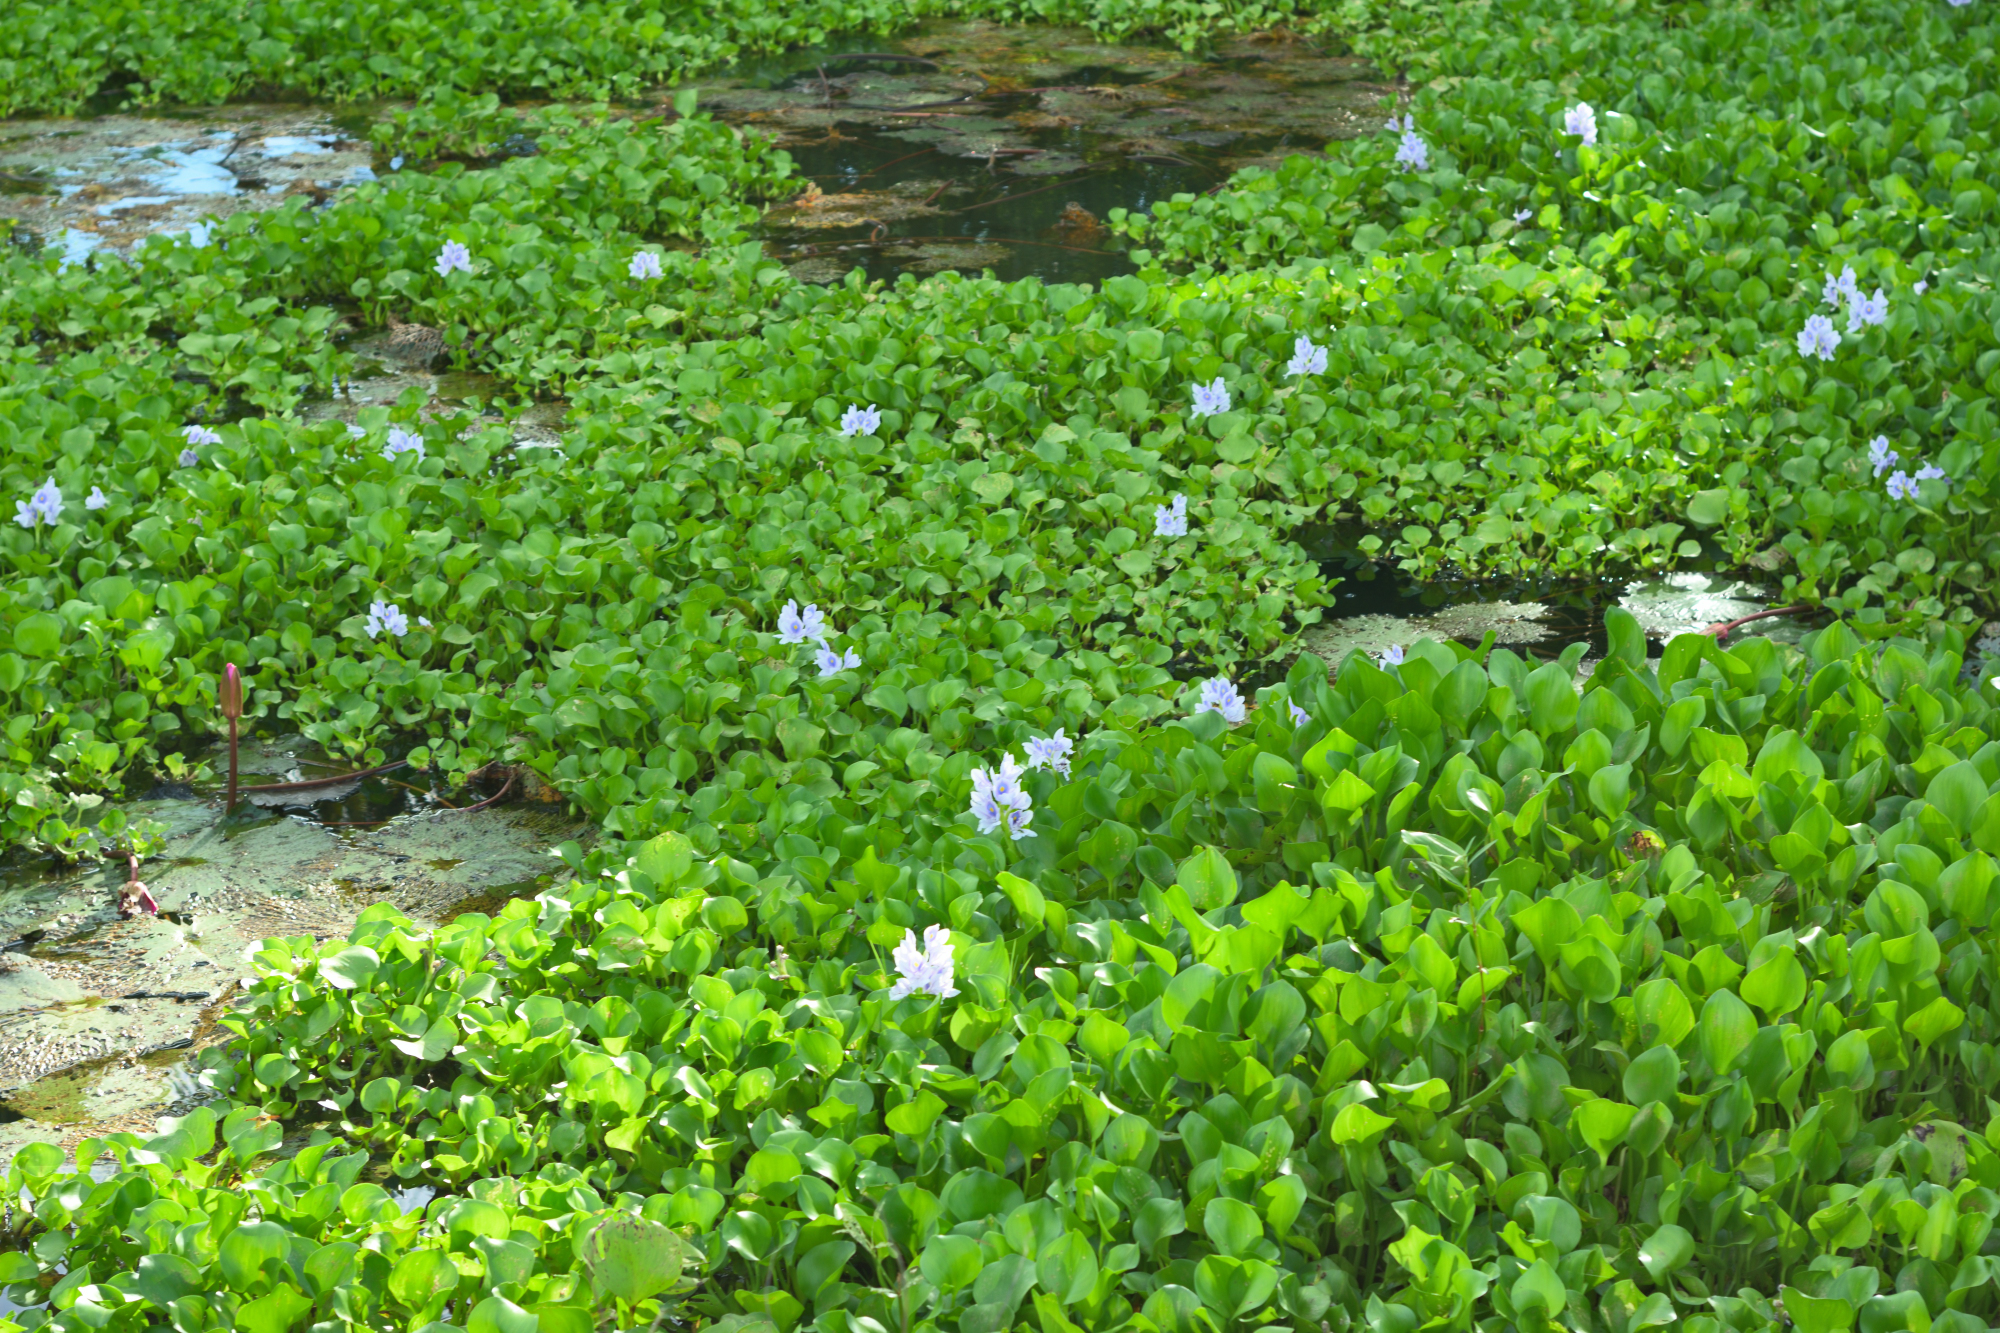
Water Hyacinth - Khurushkul Pond, Bangladesh
Water hyacinth (Eichhornia crassipes) coverage in a freshwater pond near Khurushkul, Cox's Bazar, Bangladesh. Photographed on 9 August 2026 during the monsoon season. Follow-up survey of the pond documented in the June 2026 water lily / water hyacinth dataset.
Location: Khurushkul, Cox's Bazar, Chattogram, Bangladesh
Keywords: water hyacinth, Eichhornia crassipes, invasive aquatic plant, pond, freshwater wetland, monsoon, Bangladesh, Khurushkul, Cox's Bazar, botanical photography, aquatic vegetation, golamrob